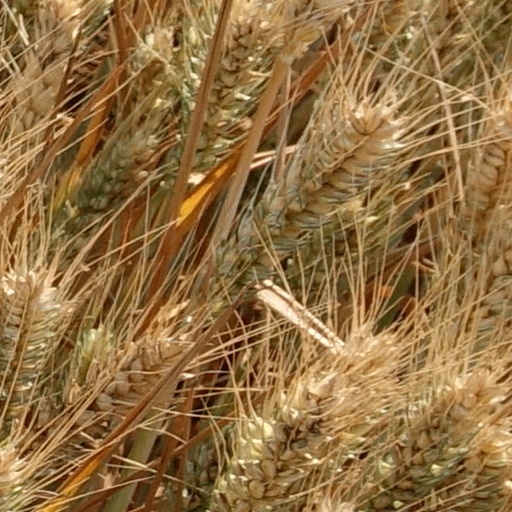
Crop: wheat